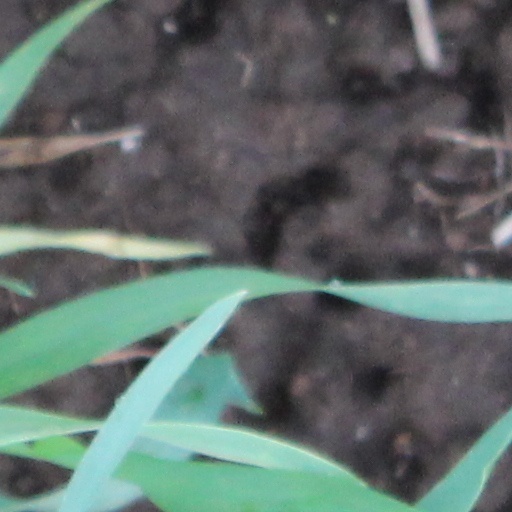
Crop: wheat